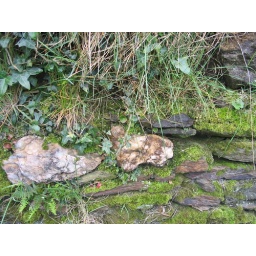
This is a detail of a stone wall along the side of the road in Co. Wicklow, Ireland